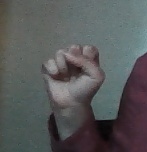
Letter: saad